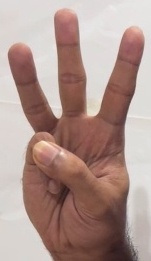
ASL sign: W